Justin Webb

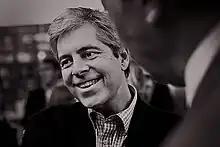
Webb in 2009

Justin Oliver Webb (born Justin Oliver Prouse; born 3 January 1961) is a British journalist who has worked for the BBC since 1984. He is a former BBC North America Editor and former co-presenter of BBC One's "Breakfast News" programme. Since August 2009, he has co-presented the "Today" programme on BBC Radio 4, and also regularly writes for the "Radio Times". Since 2022 he has been a co-presenter of the "Americast" podcast.